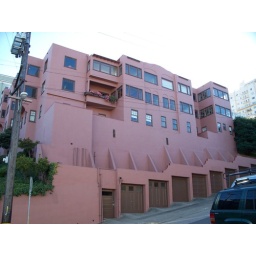
Neat house by russian hill